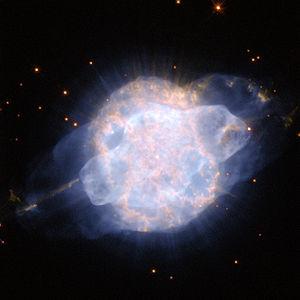
Voici une liste non exhaustive de nébuleuses planétaires, divisée selon leur localisation, dans l'hémisphère Nord et dans Sud.
NGC 3918 est une nébuleuse planétaire située dans la constellation du Centaure. Elle a été découverte par l'astronome britannique John Herschel en 1834. On lui donne aussi le nom de Planétaire bleu.